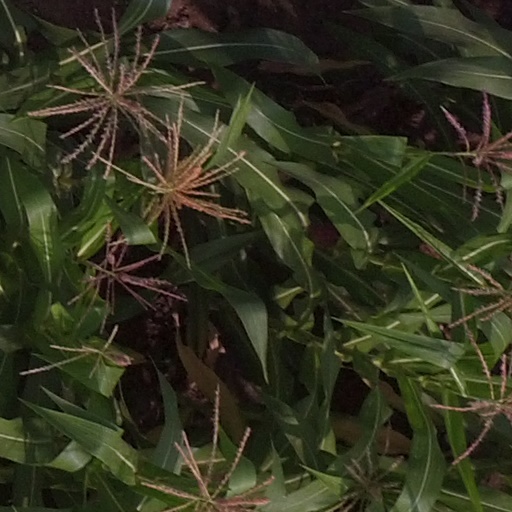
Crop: maize; corn